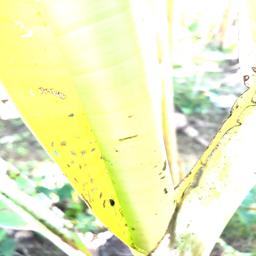
Label: BANANA APHIDS